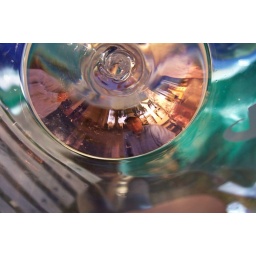
mirror in a glass